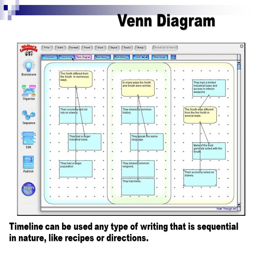
invention can be used any type of writing that is sequential in nature , like recipes or directions .